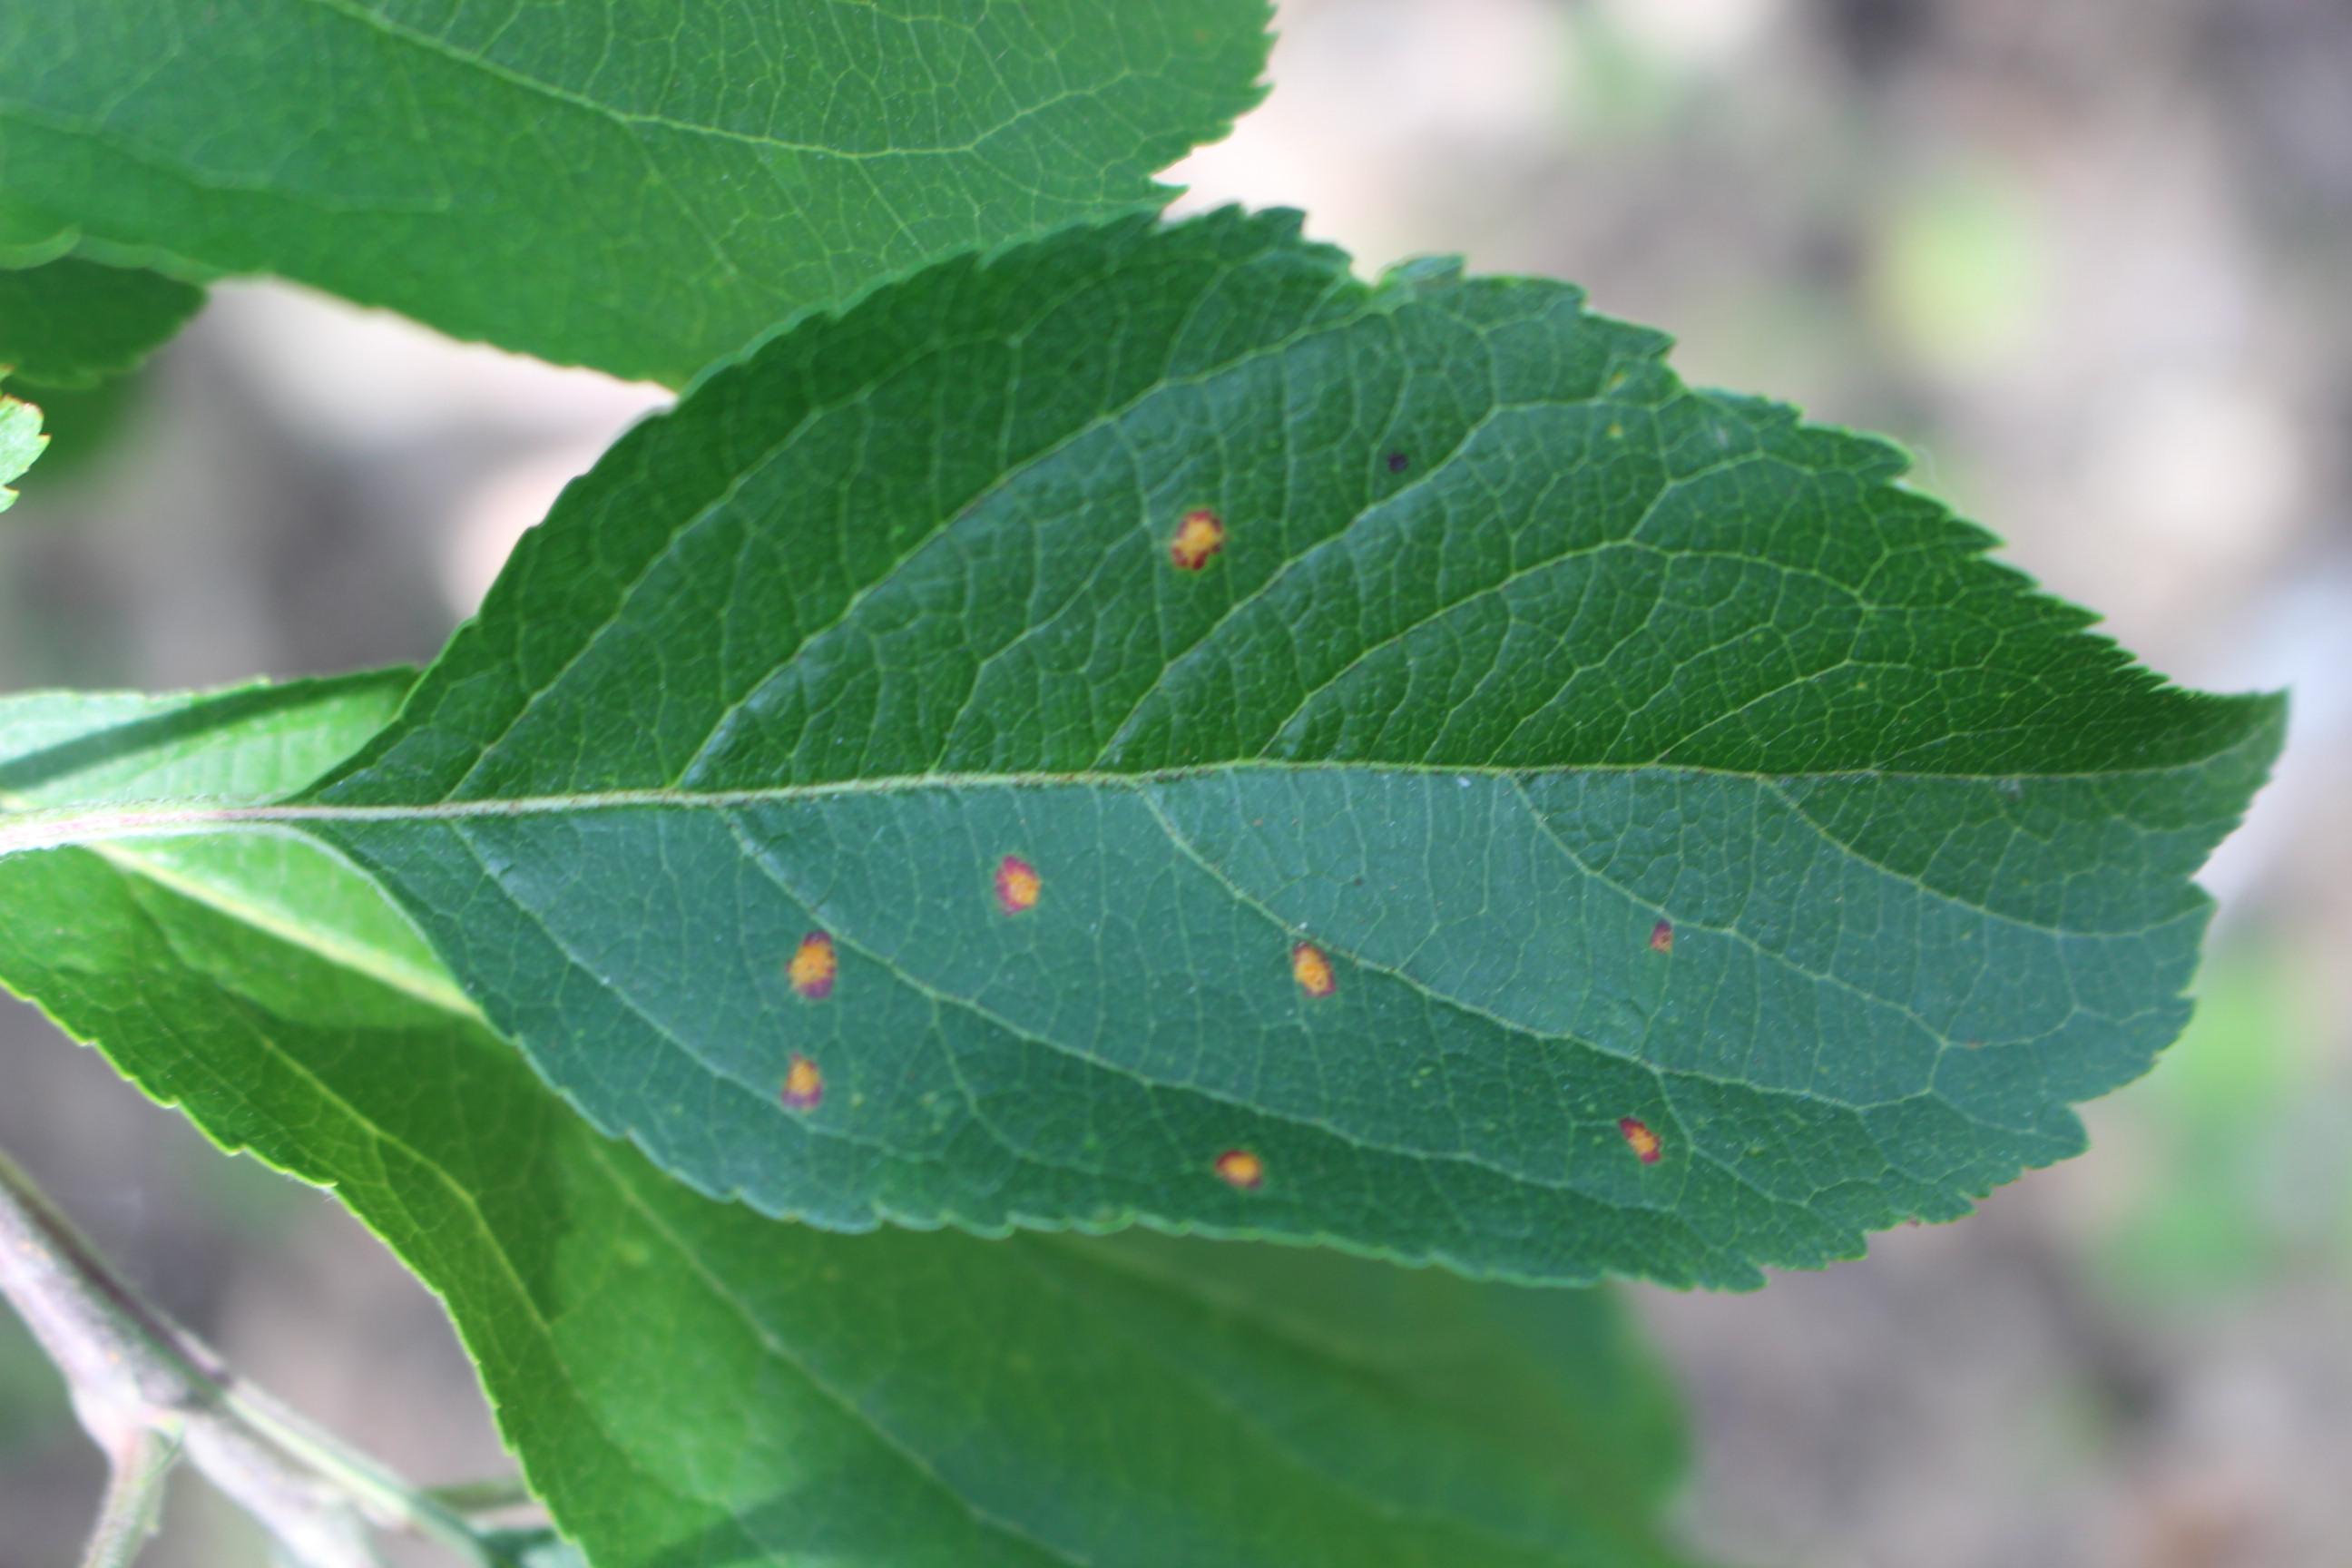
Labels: rust